1982 invasion of the Falkland Islands

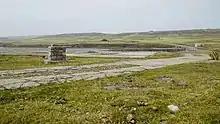
Site of Moody Brook Barracks, the island garrison for the Falklands. A small detachment of Royal Marines was stationed here from the 1960s until the invasion of 1982 when Argentine forces stormed the barracks. The site is that of the old wireless station. Only foundations remain today.

On the night of 1–2 April 1982, "Santísima Trinidad" halted off the mouth of Mullet Creek, on the northern bank of Port Harriet, and lowered 21 Gemini assault craft into the water. They contained 84 special forces troopers of Lieutenant-Commander Guillermo Sánchez-Sabarots's 1st Amphibious Commandos Group and a small party under Lieutenant-Commander Pedro Giachino, who was second-in-command of the 1st Marine Infantry Battalion and had volunteered for the mission to capture Government House. Argentine Rear Admiral Jorge Allara, through a message radioed from "Santisima Trinidad", had requested from Rex Hunt a peaceful surrender, but the request was rejected.